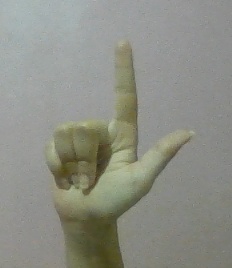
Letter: laam